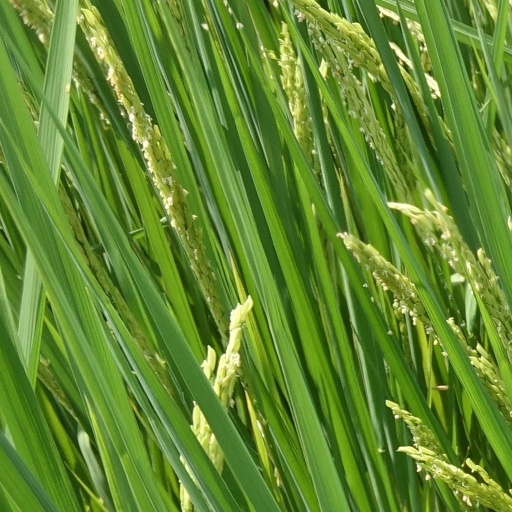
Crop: rice